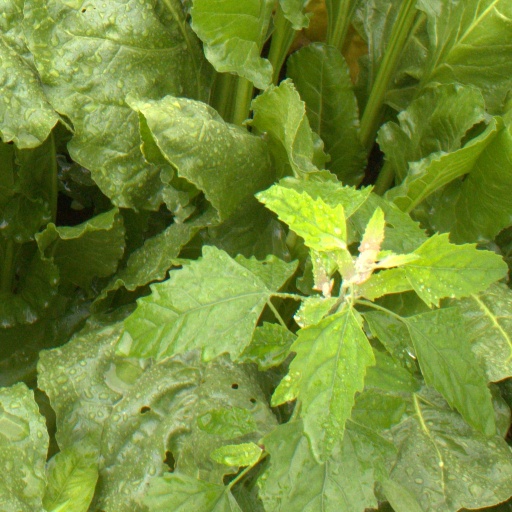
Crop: sugar beet